Case White

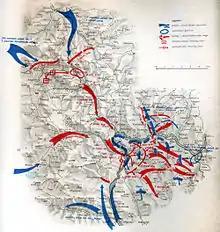
Final Partisan push over Neretva.

The counterattack began not a minute too soon. The 717th Division and the battlegroup Vogel were attacking along the Gornji Vakuf – Prozor road with the main column, while trying to circumvent the partisan defense with flanking columns over Pidriš and Vilića gumno, intending to capture the important pass at Makljen. On 2 March at dawn, the 4th Proletarian Brigade, led by its 2nd Battalion, bypassing the columns of the wounded from the Central Hospital, reached Vilića gumno, and assumed positions in the deep snow, 30 to 50 meters from German lines, to be attacked almost immediately by the German 749th Regiment. After several hours of defense, the Brigade charged the enemy positions and pushed the Germans back down the slopes of the Raduša mountain. The fighting was intense and dramatic, under difficult circumstances, and the losses were serious. The report for that day counted 51 killed, 83 wounded, 21 missing and 31 cases of frostbite. On the other side, 3rd Company of the 2nd Battalion fell down to only 8 men. For this success, the 2nd Battalion and its commander Niko Strugar were officially commended by Tito.